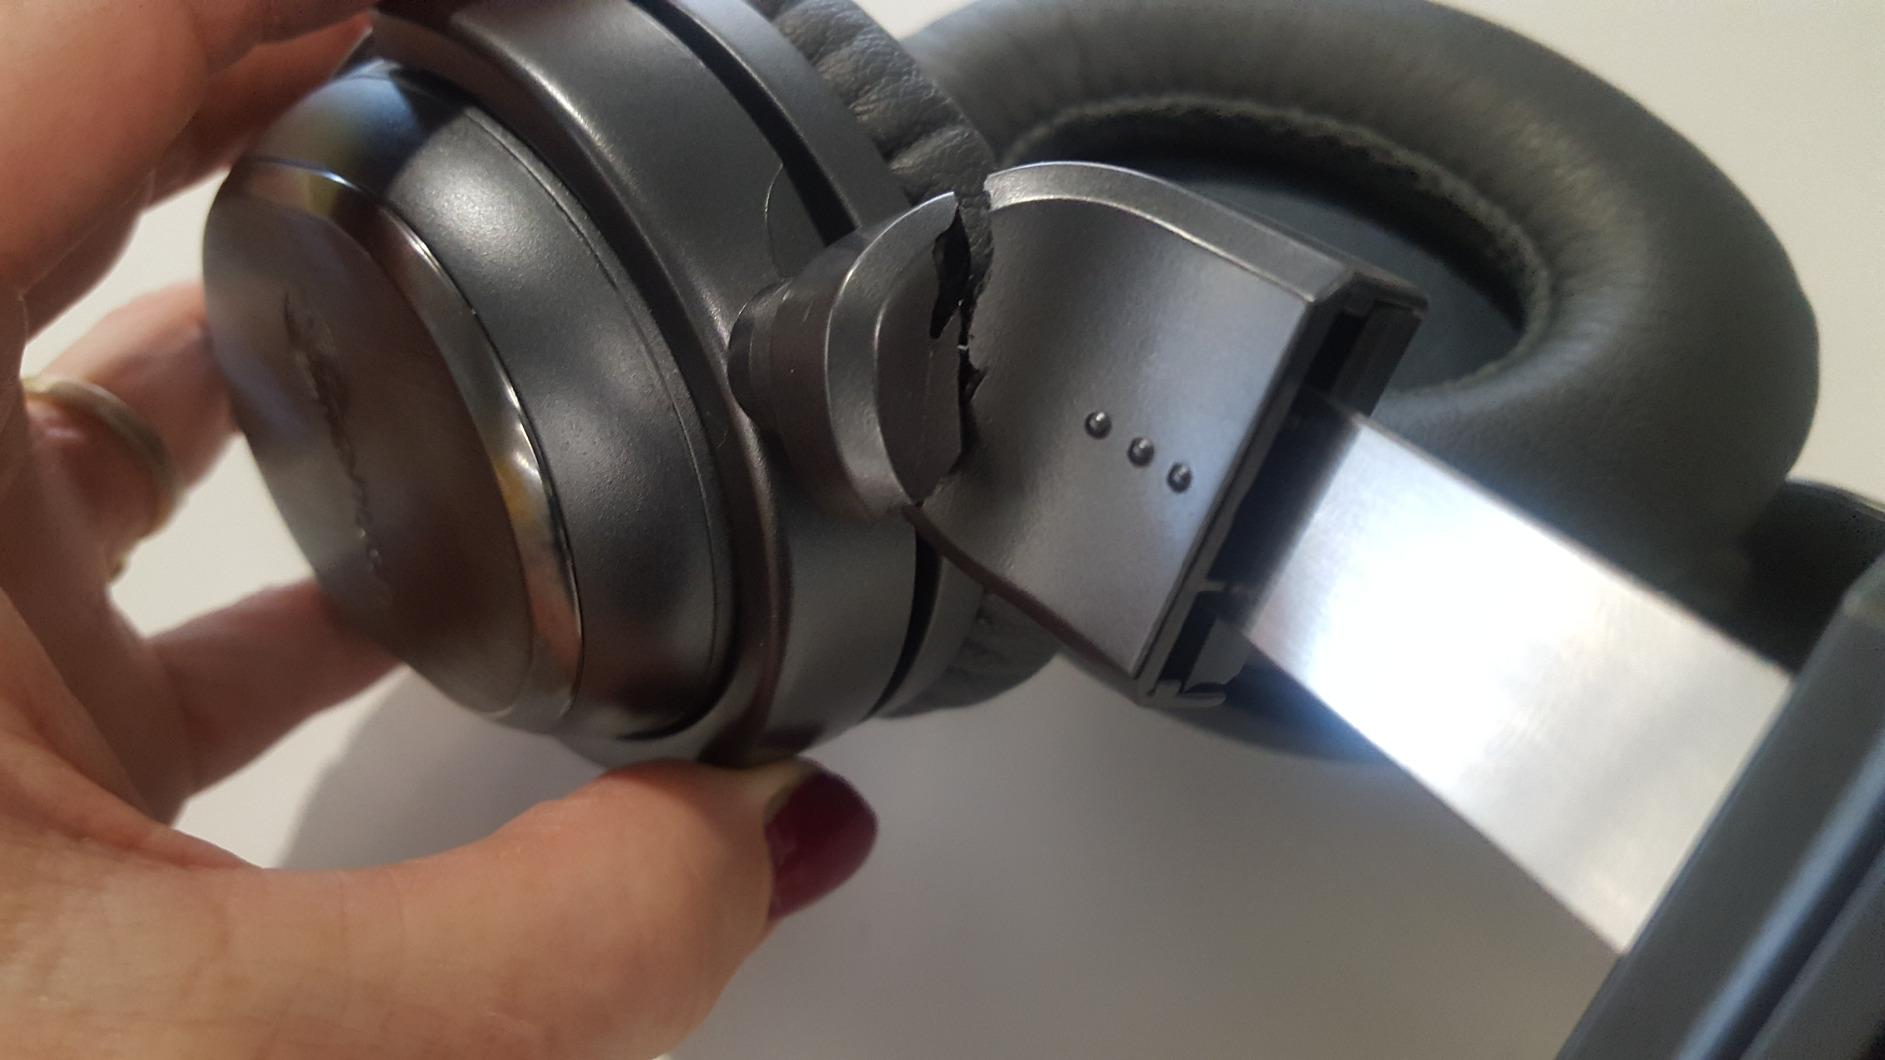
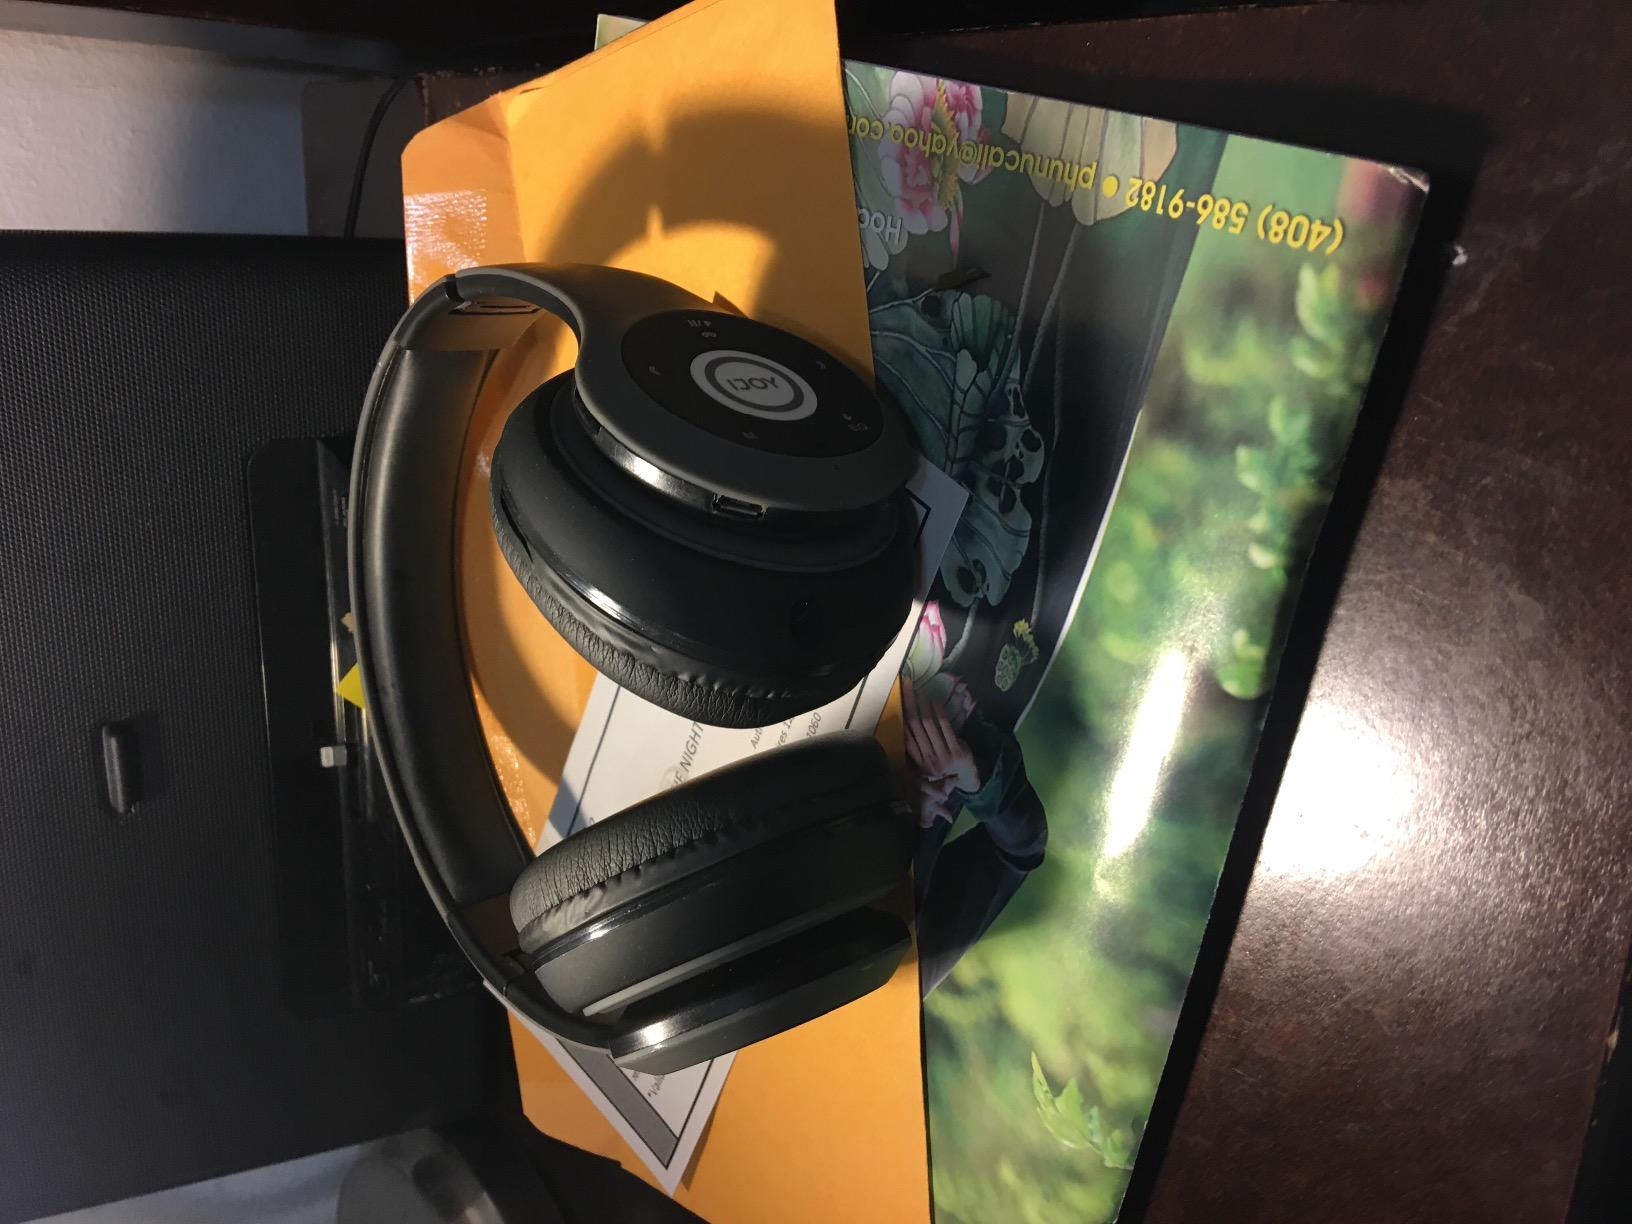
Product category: headphones
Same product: no